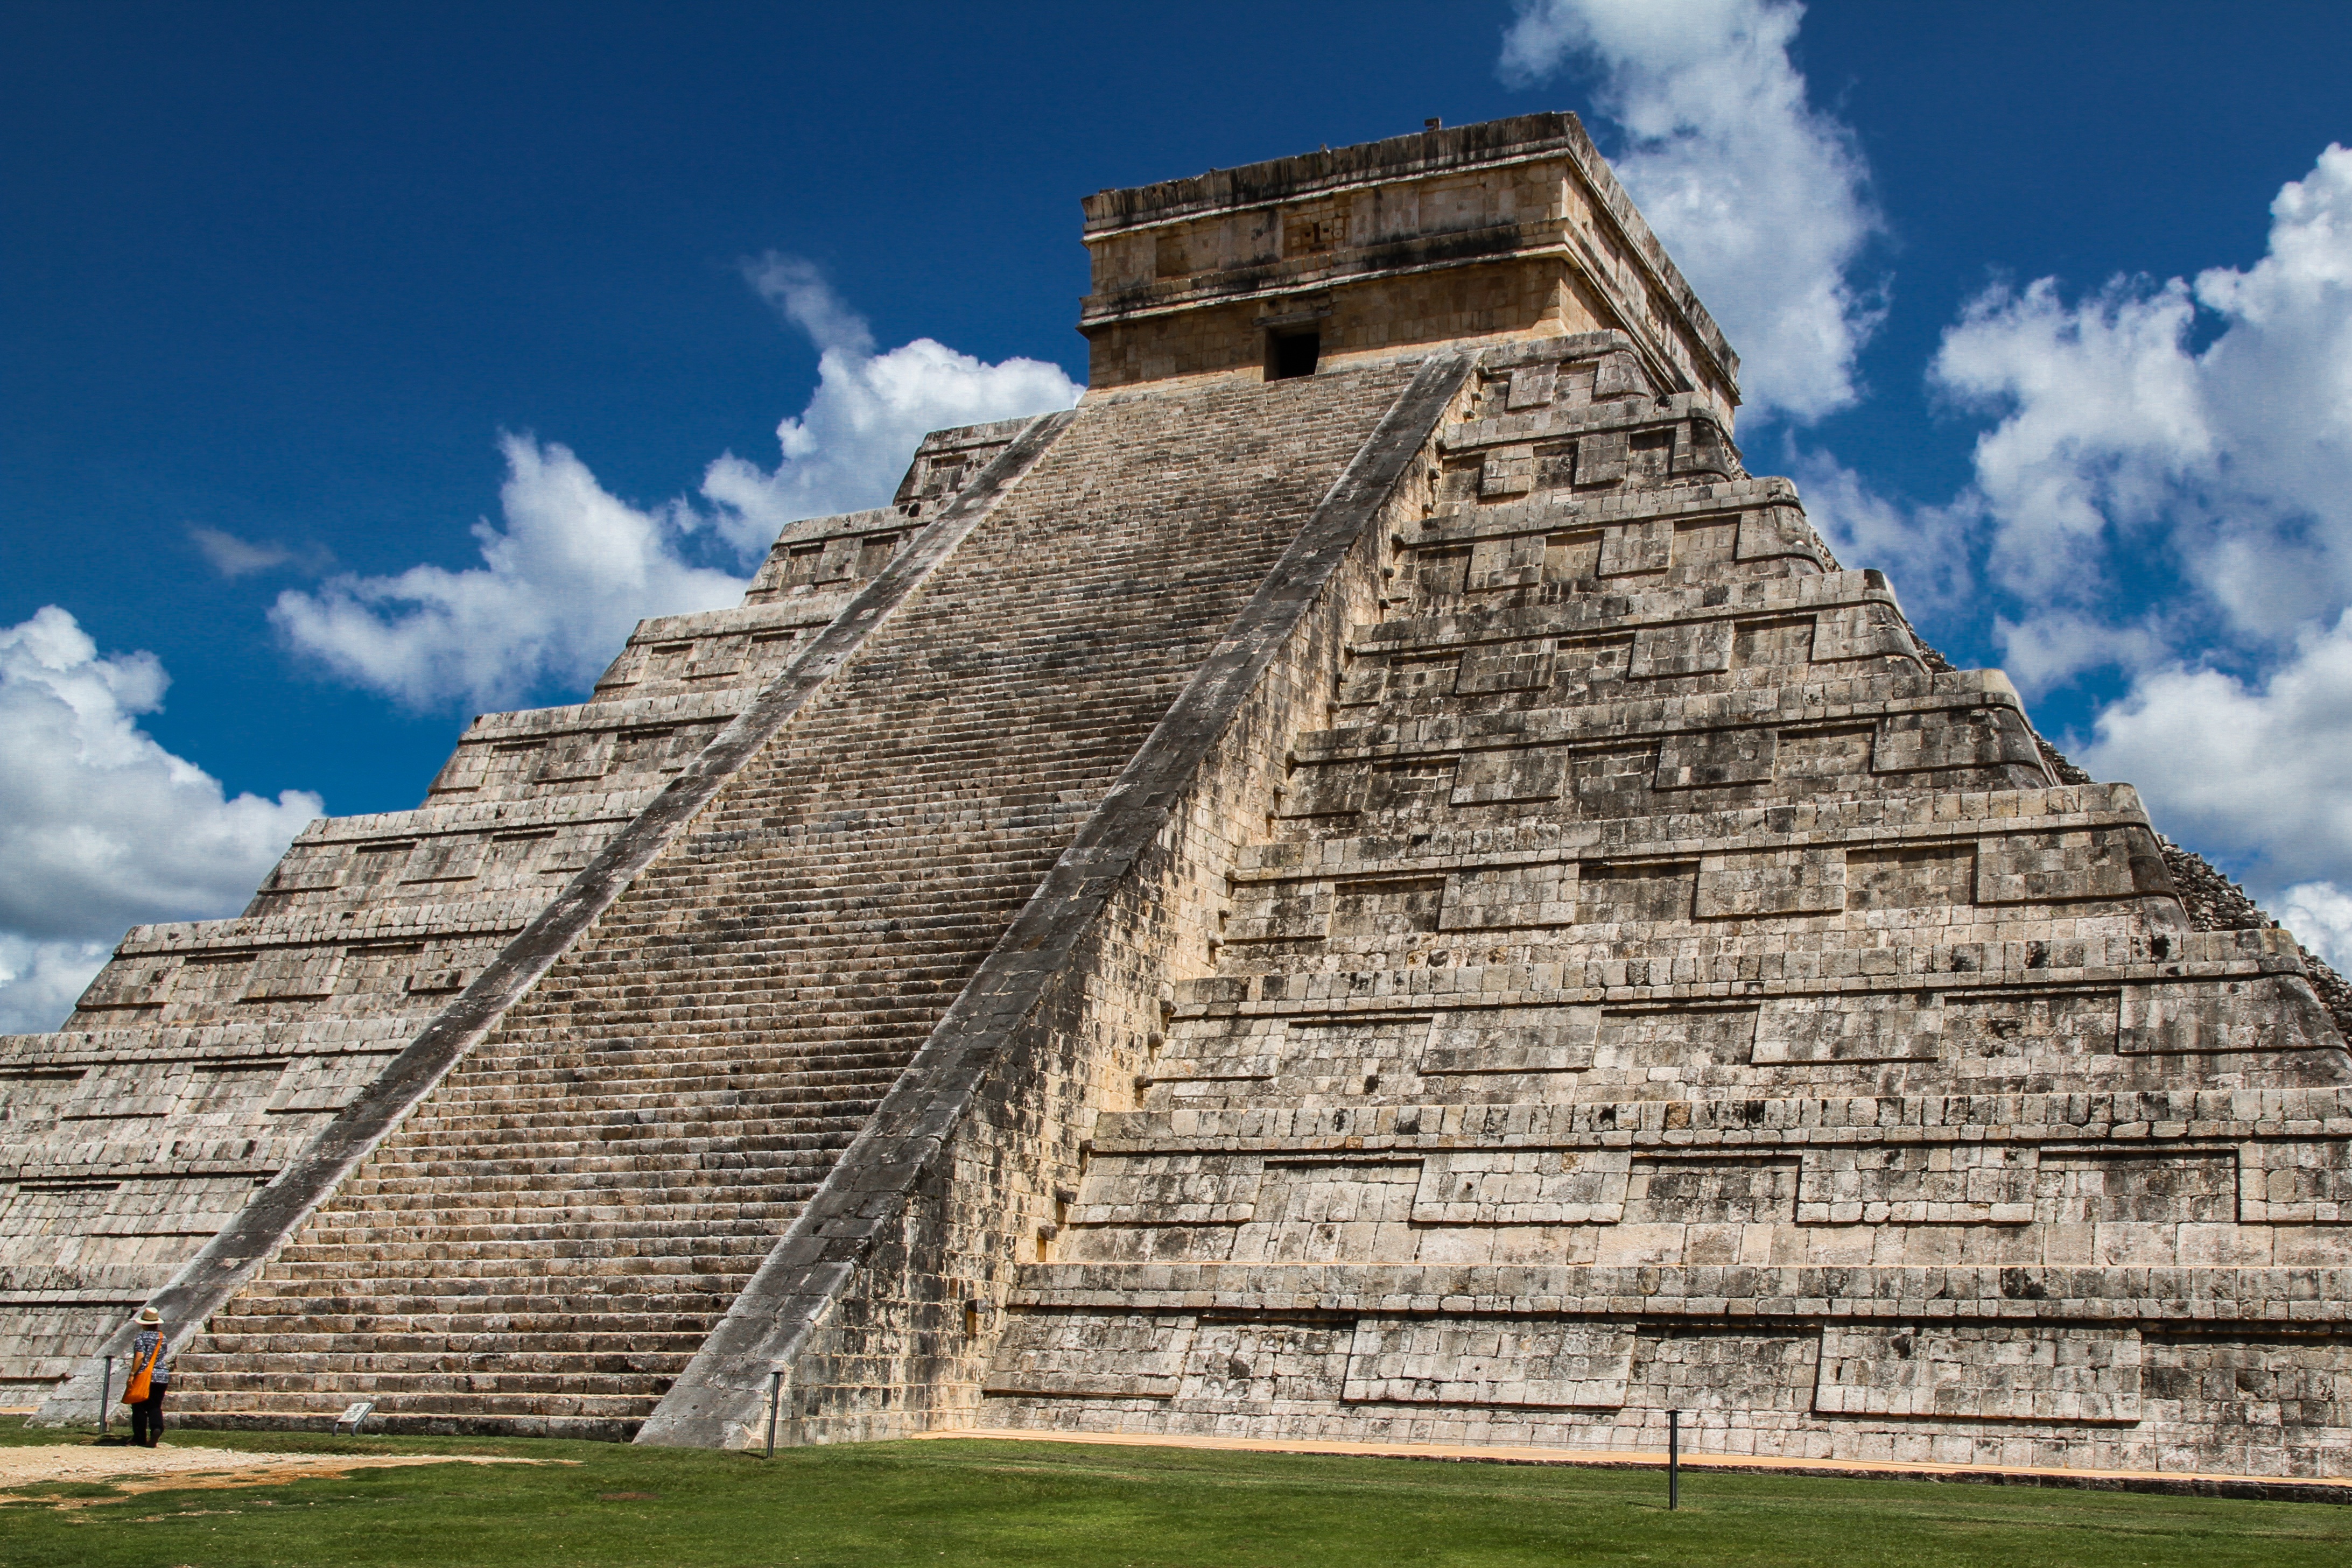
architecture, old, monument, pyramid, landmark, tourism, temple, mexico, ruins, archeology, culture, history, monuments, old buildings, ancient times, the ruins of the, archaeological site, chichen itza, historic site, ancient history, maya civilization, the mayans, the aztecs